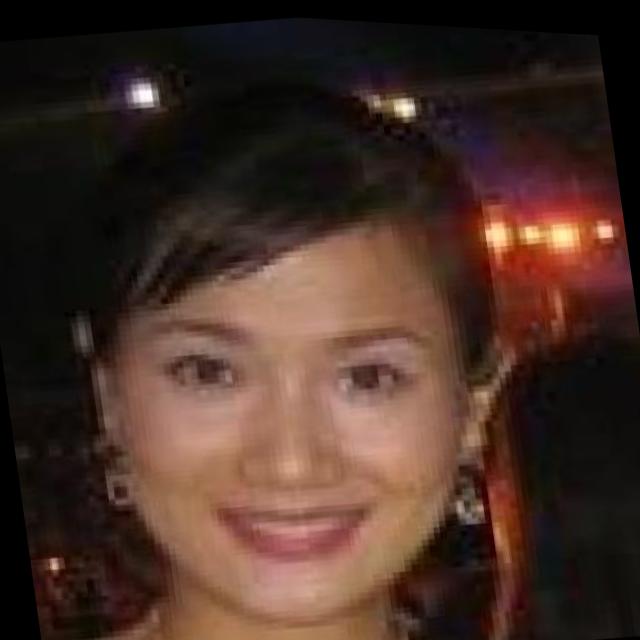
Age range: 21-44